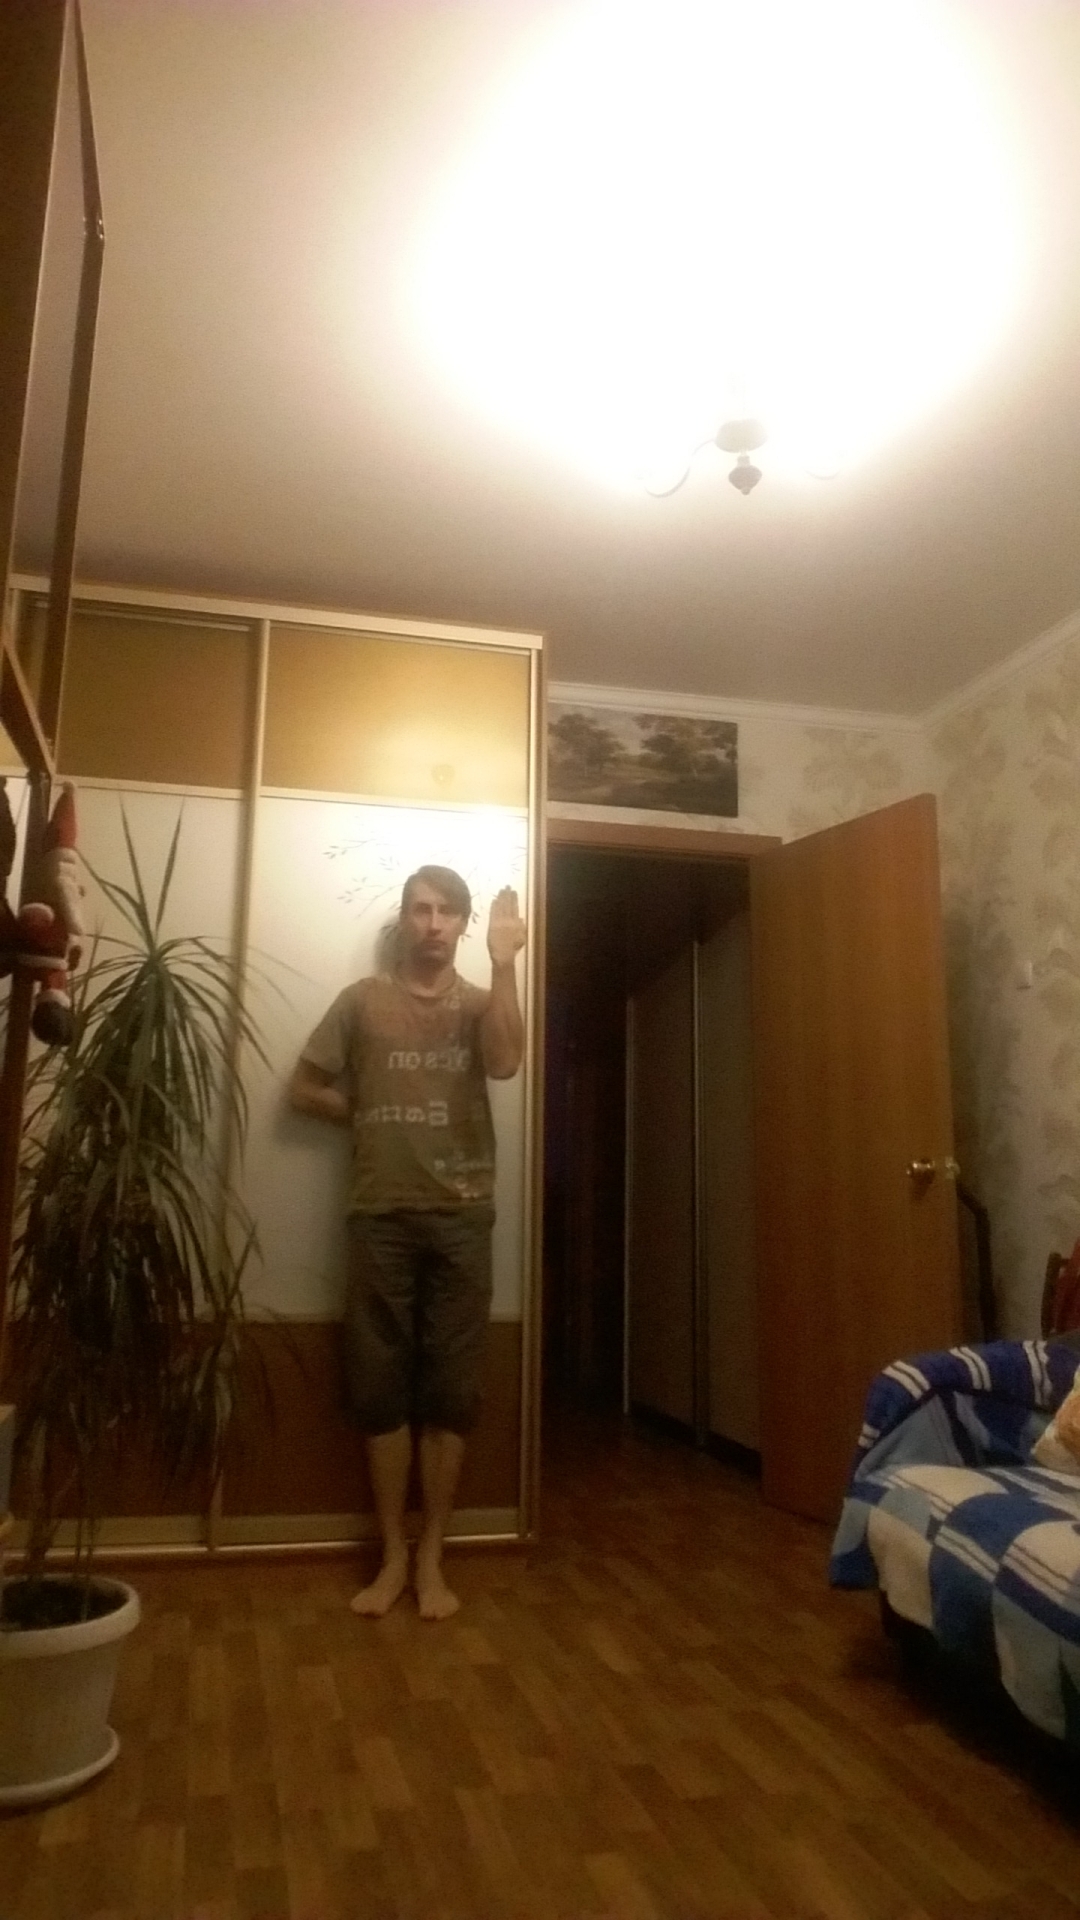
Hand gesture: stop_inverted